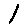
Label: 1